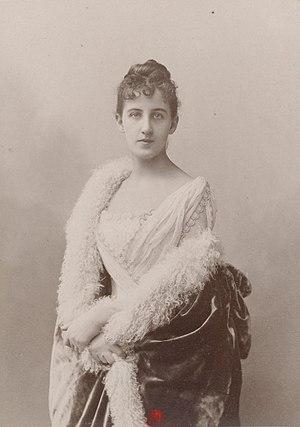
Lucie Manvel, photographie, tirage de démonstration, Atelier Nadar
Lucie Manvel, née Lucie Jeanne Tanchon le 1ᵉʳ mai 1863 à Marseille et morte le 3 novembre 1943 à Paris 17ᵉ, est une comédienne de théâtre française.